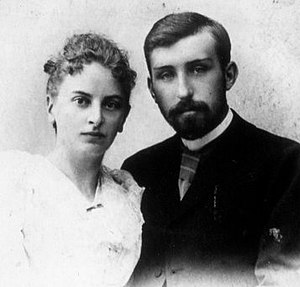
Inessa Armand / Tidlige liv og ægteskab
Inessa og mannen, Alexander Armand (1895)
Inessa Fjodorovna Armand var en franskfødt kommunist, der var opvokset i Rusland. Hun giftede sig med den russiske fabrikantsøn Aleksandr Armand som 18-årig og fik 5 børn med ham. Siden brød hun forbindelsen til ham og levede derefter sammen med ægtemandens lillebror Vladimir. Omkring år 1903 tilsluttede hun sig den bolsjevikiske bevægelse og blev flere gange arresteret. Hun havde sandsynligvis et kærlighedsforhold til Lenin, der begyndte efter, at de mødtes i 1910, hvor hun fik tæt kontakt til både Lenin og hans kone Krupskaja. Hun fulgtes tilbage til Rusland med Lenin i 1917 og var efter Oktoberrevolutionen i en periode leder af det kommunistiske partis særlige afdeling for kvindespørgsmål samt en aktiv organisator og leder af den 1. internationale konference for kommunistiske kvinder i 1920.